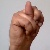
The image shows a hand gesture representing the letter 'N' in Indian Sign Language.